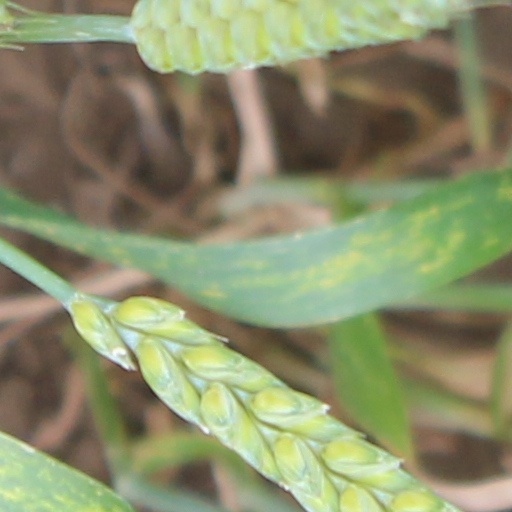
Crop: wheat